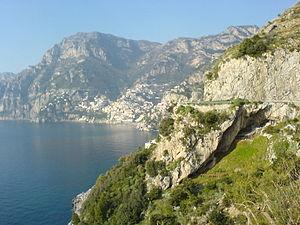
Wonder Woman est un film de super-héros américain réalisé par Patty Jenkins, sorti en 2017.